Bob Curiano

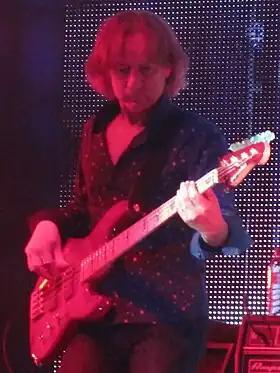
Curiano with Rainbow at Stone Free 2017 Festival

Bob Curiano is an American musician, songwriter and producer, who performs primarily on guitar, bass and vocals. Since 2015 he performs with Rainbow using the name Bob Nouveau. During 2000 to 2006 he performed and recorded with Blackmore's Night with the stage name Sir Robert of Normandie.